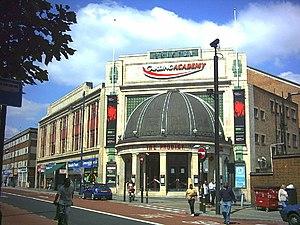
Kasabian est le premier album studio du groupe de rock britannique Kasabian sorti le 6 septembre 2004 au Royaume-Uni, puis le 16 novembre 2004 en France et enfin le 8 mars 2005 aux États-Unis sur le label RCA Records. Enregistré dans une ferme sur les bords de Rutland Water, près d'Oakham, avec différents batteurs et producteurs sur une période d'un an et demi, il est précédé par les singles Reason Is Treason, Club Foot et L.S.F. et par la saison estivale des festivals qui génèrent une forte attente auprès de la formation.
Kasabian est un groupe de rock indépendant britannique, originaire de Countesthorpe, près de Leicester, en Angleterre. Formé en 1997, le groupe est mené par le chanteur Tom Meighan et le guitariste Sergio Pizzorno. Le désormais quatuor connaît un succès international depuis la sortie de leur premier album studio. Longtemps considérés comme les successeurs d'Oasis et souvent comparés au groupe de Manchester pour leur musique et leur arrogance, ils se sont aujourd'hui écartés de la musique de leurs ainés et sont désormais considérés comme l'avenir de la britpop.